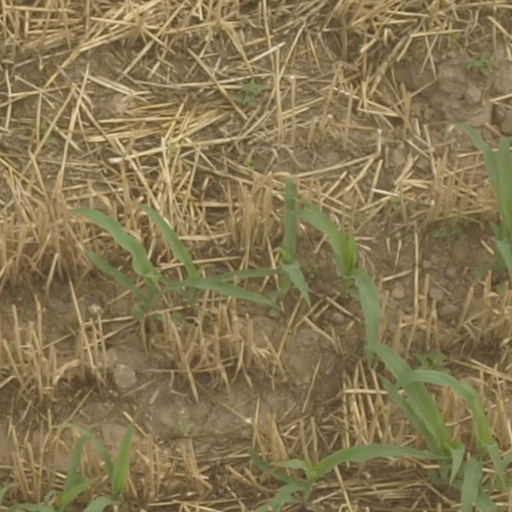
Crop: maize; corn